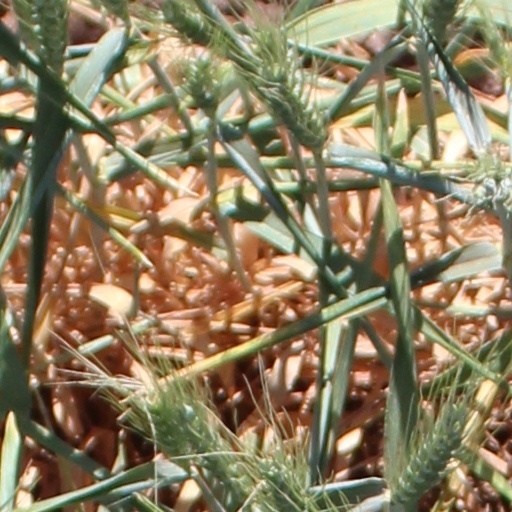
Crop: wheat